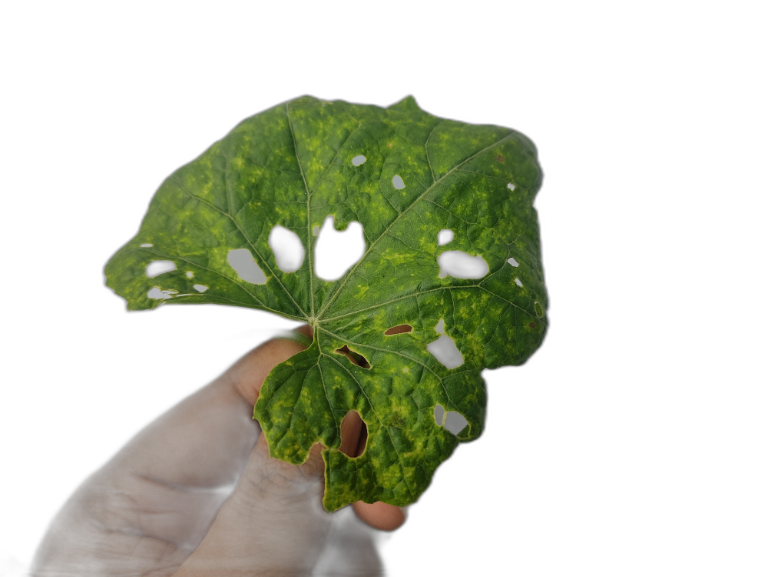
Crop: Zucchini
Label: Yellow_Mosaic_Virus